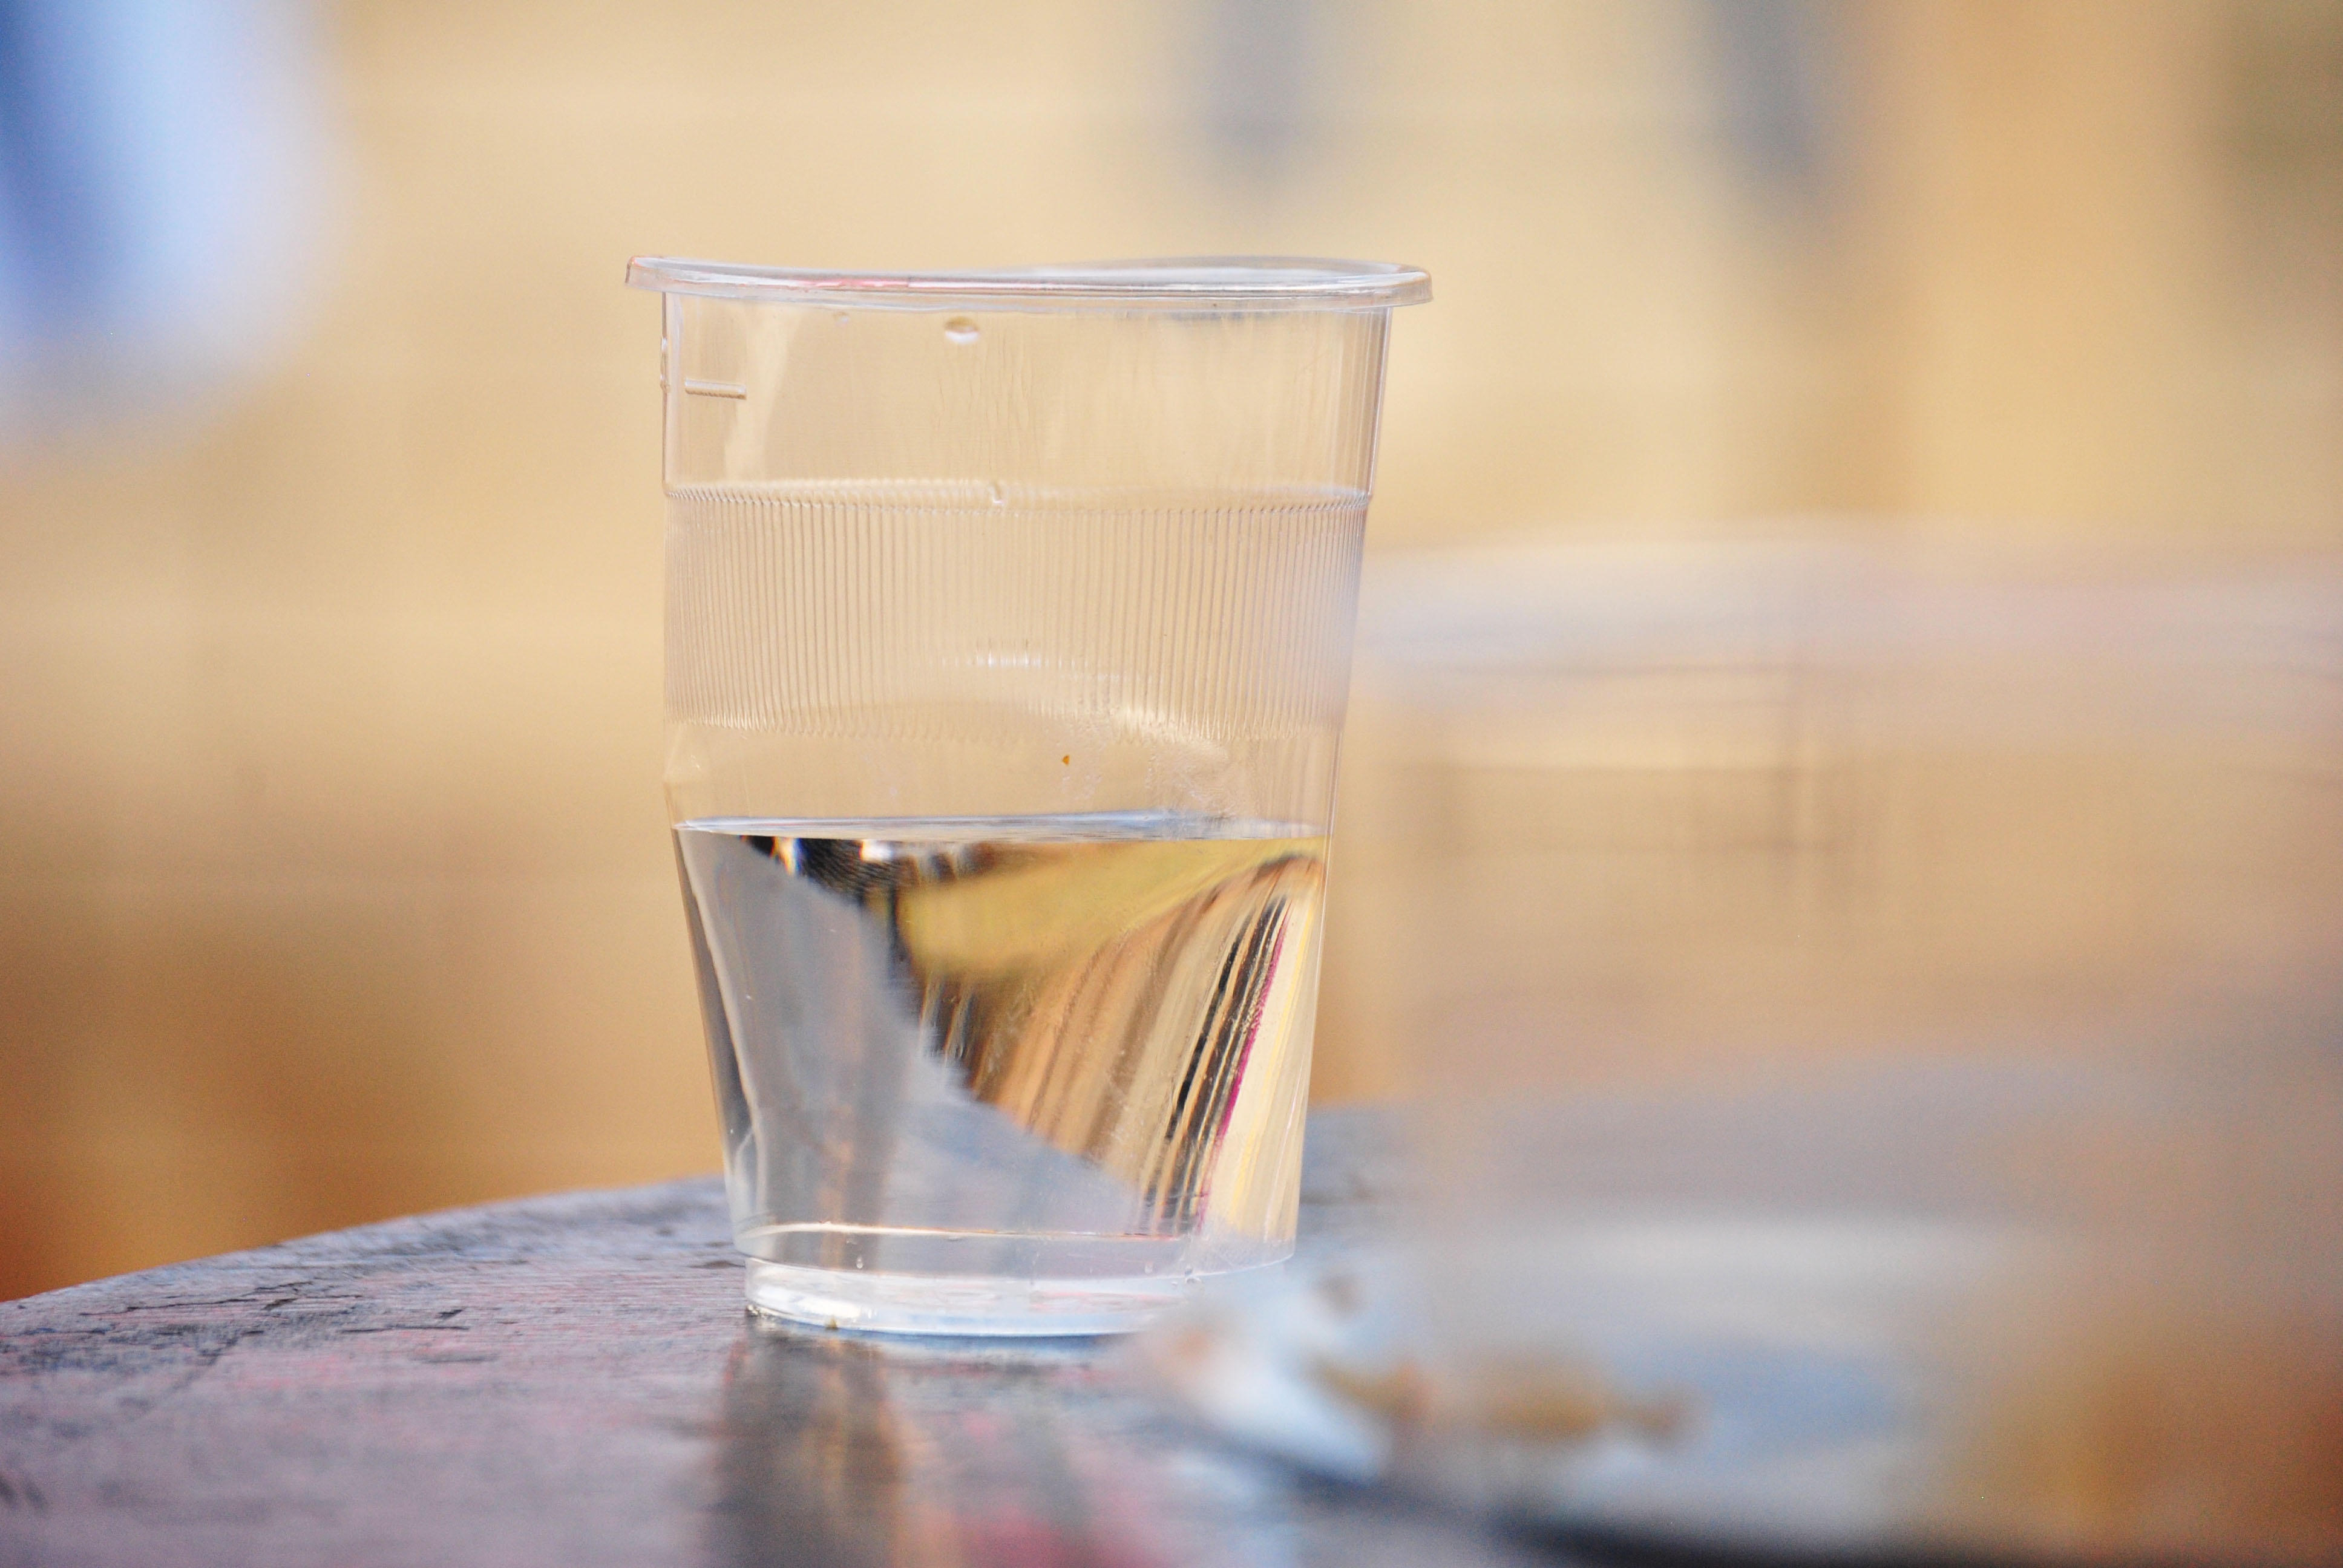
water, glass, drink, lighting, refreshment, alcoholic beverage, drinking glass, distilled beverage